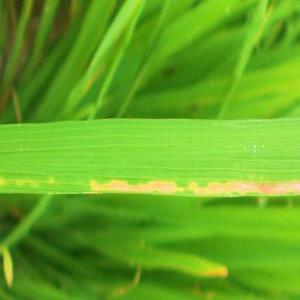
Disease: Bacterialblight